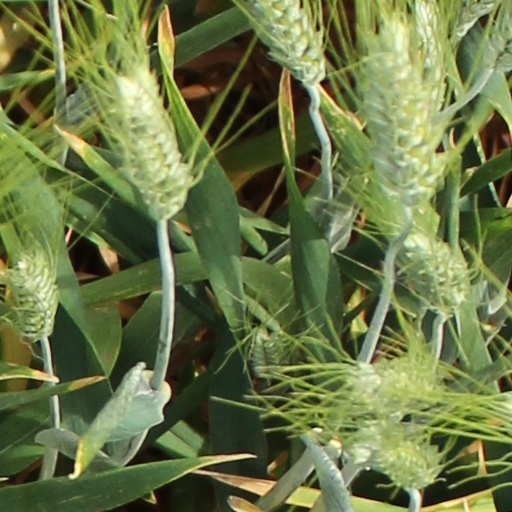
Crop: wheat